Prophecy of the Popes

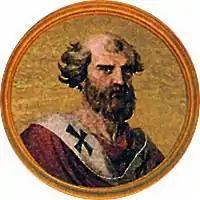
Celestine II (d. 1144), the first pope mentioned in the prophecies

The interpretation of the entries for pre-publication popes provided by Wion involves close correspondences between the mottos and the popes' birthplaces, family names, personal arms, and pre-papal titles. For example, the first motto, "Ex castro Tiberis" ("from a castle on the Tiber"), fits Celestine II's birthplace in Città di Castello, on the Tiber. Efforts to connect the prophecy to historical popes who were elected after its publication have been more strained. For example, Clement XIII is referred to as "Rosa Umbriae" ("the rose of Umbria") but was not from Umbria nor had he any but the most marginal connection with the region, having been briefly pontifical governor of Rieti, at the time part of Umbria. One writer notes that among the post-publication (post-1595) popes there remain "some surprisingly appropriate phrases", while adding that "it is of course easy to exaggerate the list's accuracy by simply citing its successes", and that "other tags do not fit so neatly".